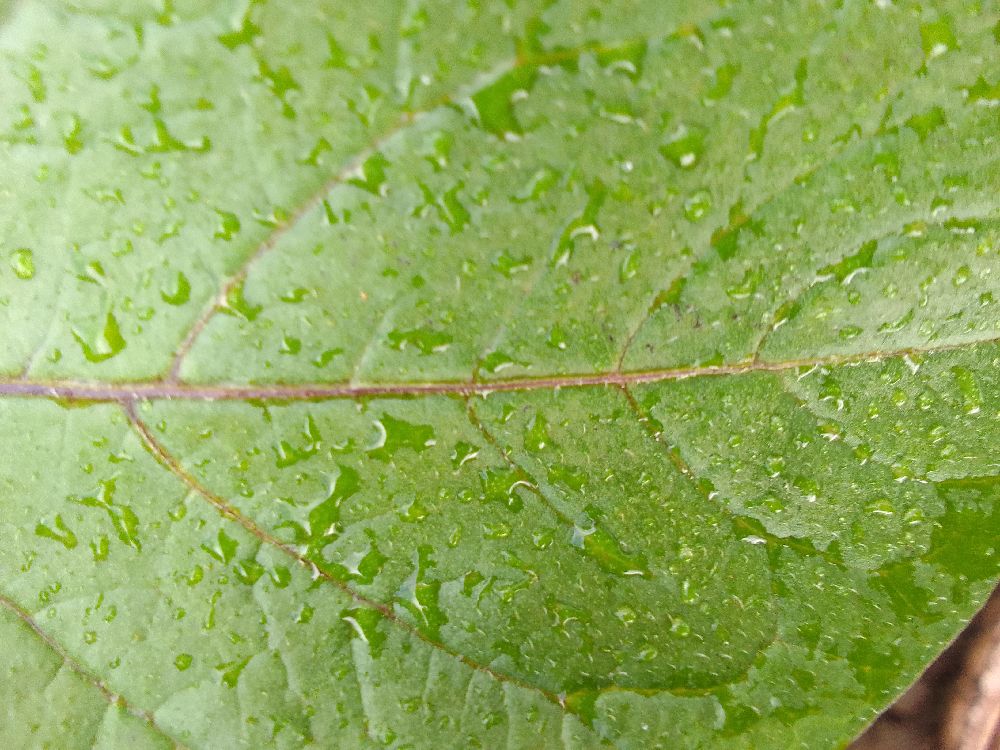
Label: Healthy